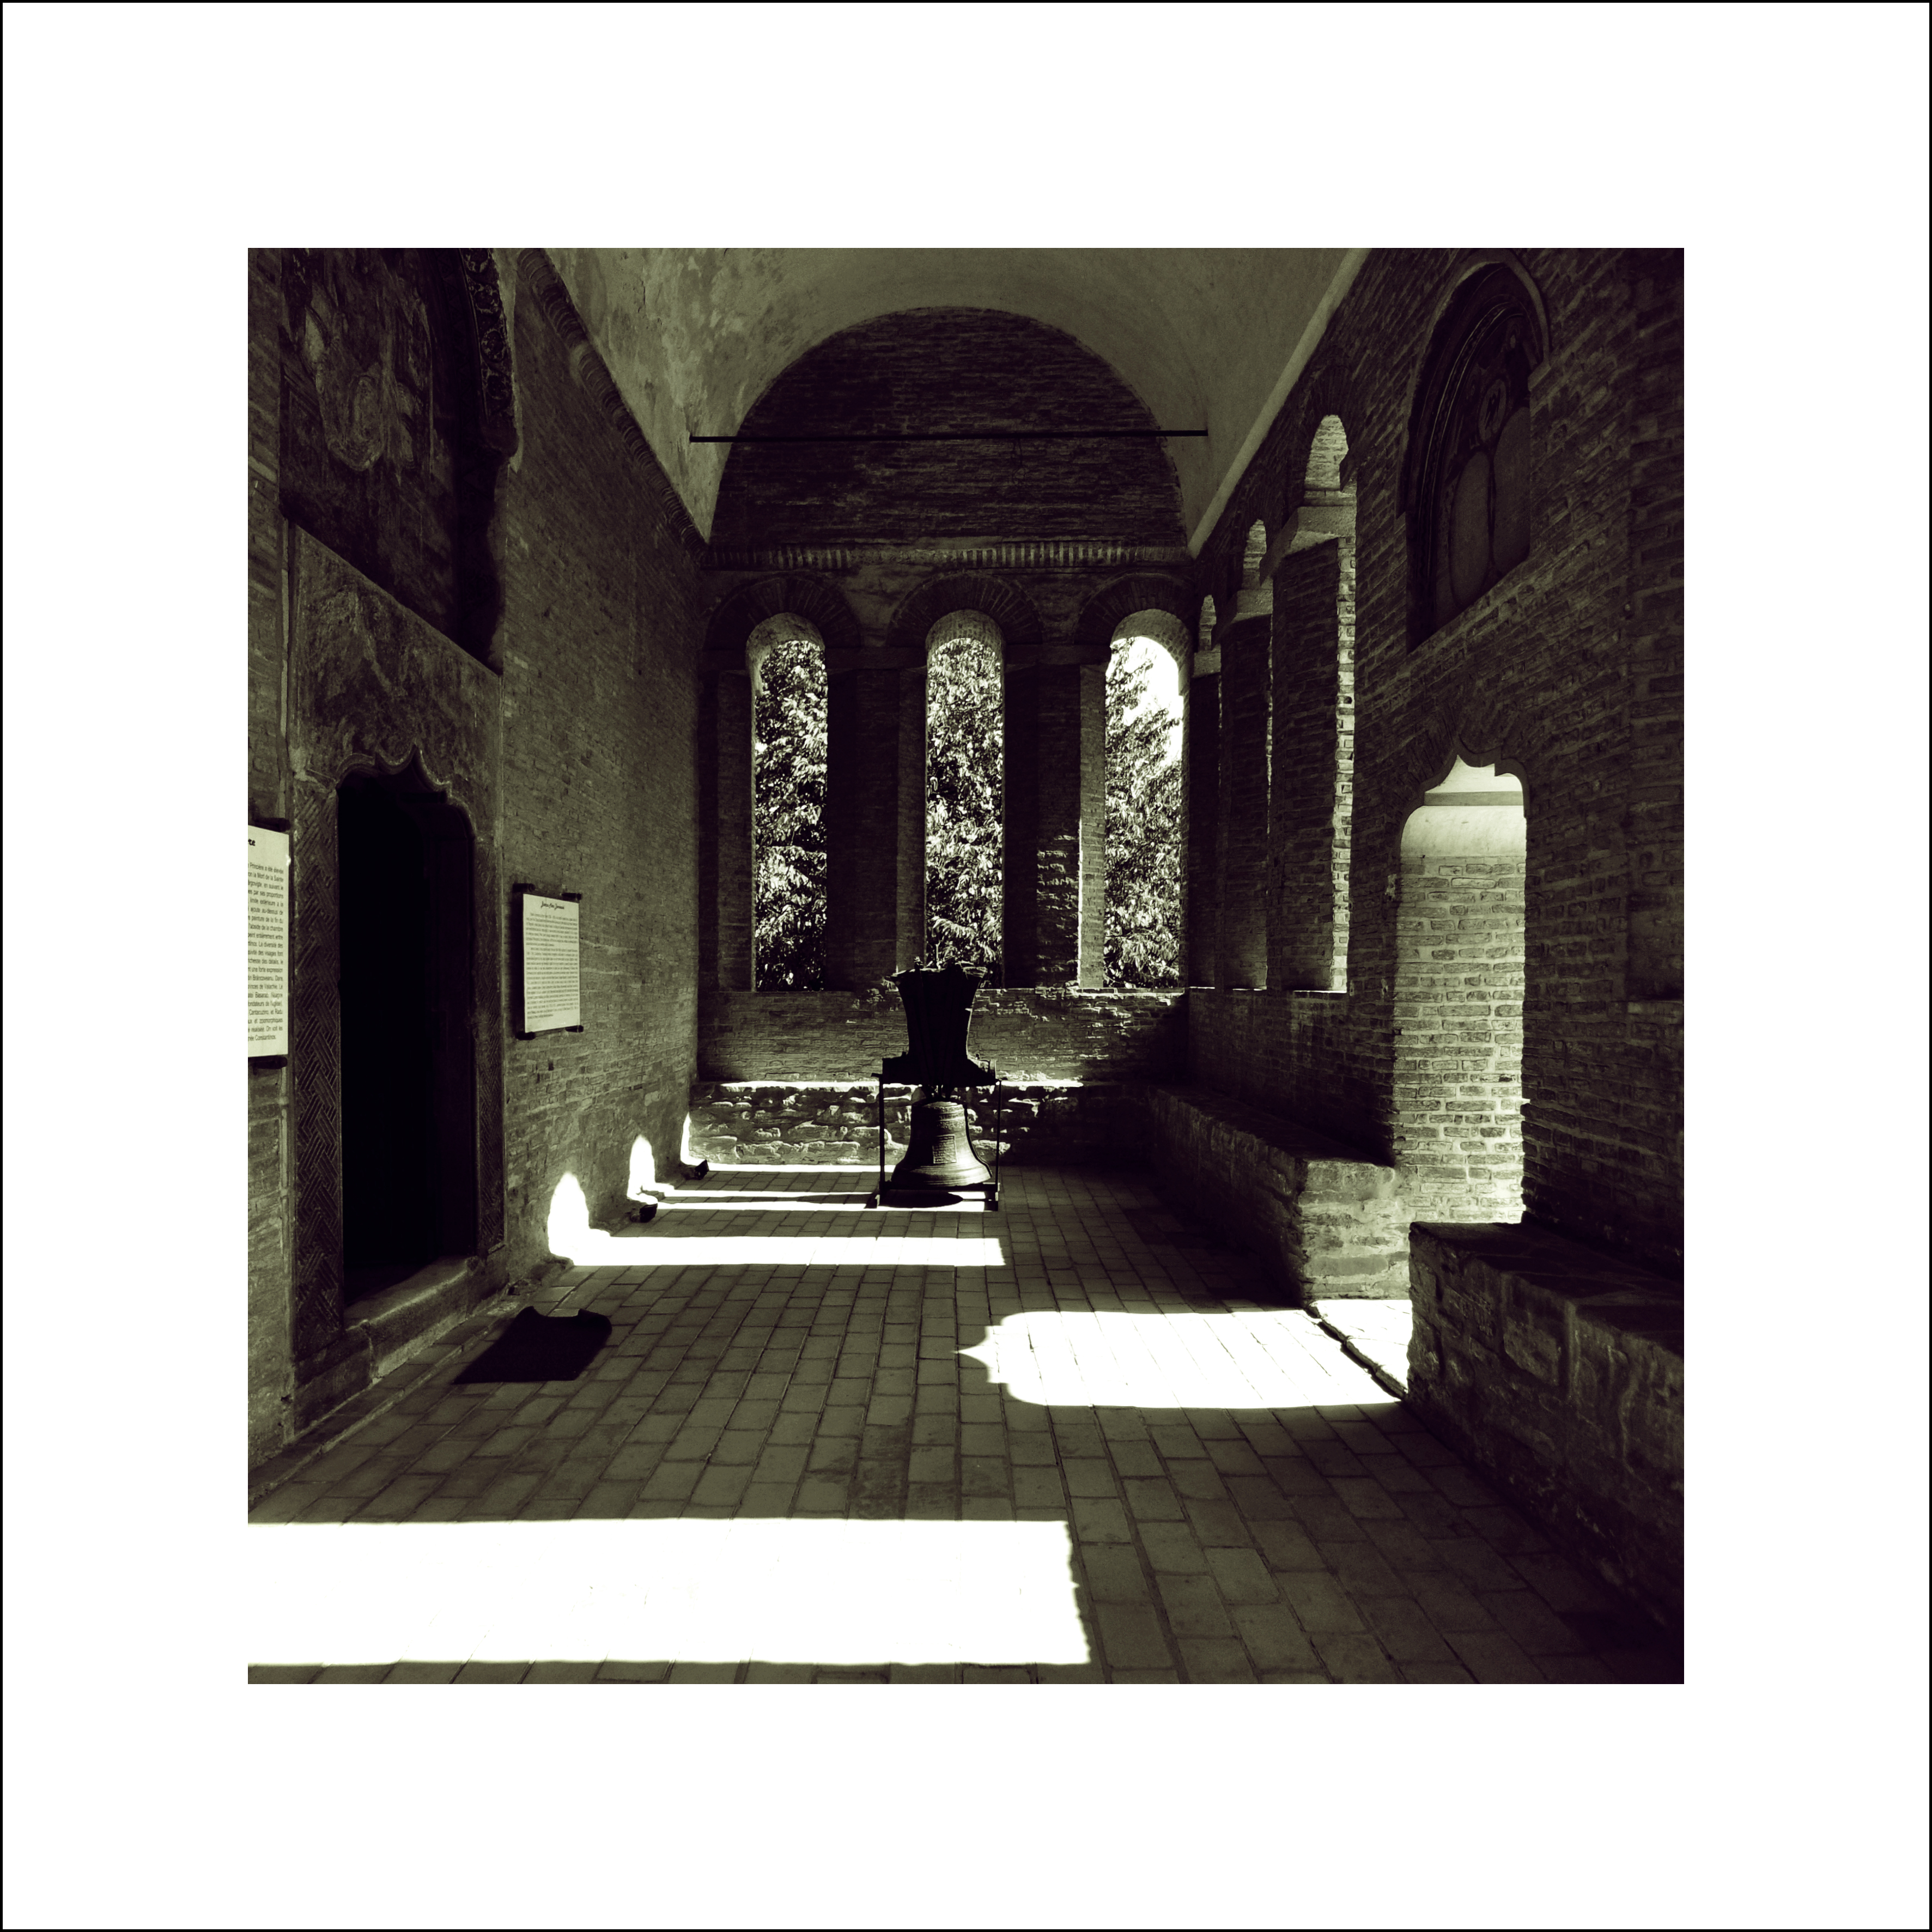
light, architecture, photography, building, old, home, monument, photo, bell, arch, entrance, religion, church, christian, brick, interior design, photos, religious, cool image, de, text, columns, churches, fotografie, court, christianity, romana, picture frame, image, arc, orthodox, royal, eastern, brickwork, masonry, romania, bor, targoviste, biserica, arhitectura, wallachia, muntenia, tara, romaneasca, orthodoxy, lumina, romanian, ortodoxa, patrimoniu, princely, curtea, domneasca, lmidbiima1723707, coloane, ortodoxia, ortodoxie, cretinism, cretin, ecclesiastical, bisericeasc, cladire, edificiu, pridvor, exonarthex, clopot, caramida, zidarie, intrare, modern art